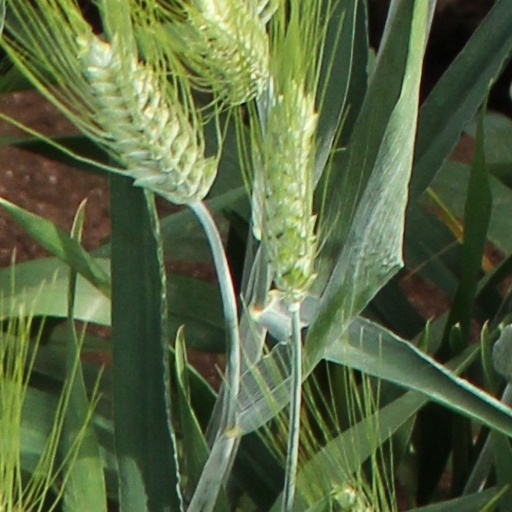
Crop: wheat